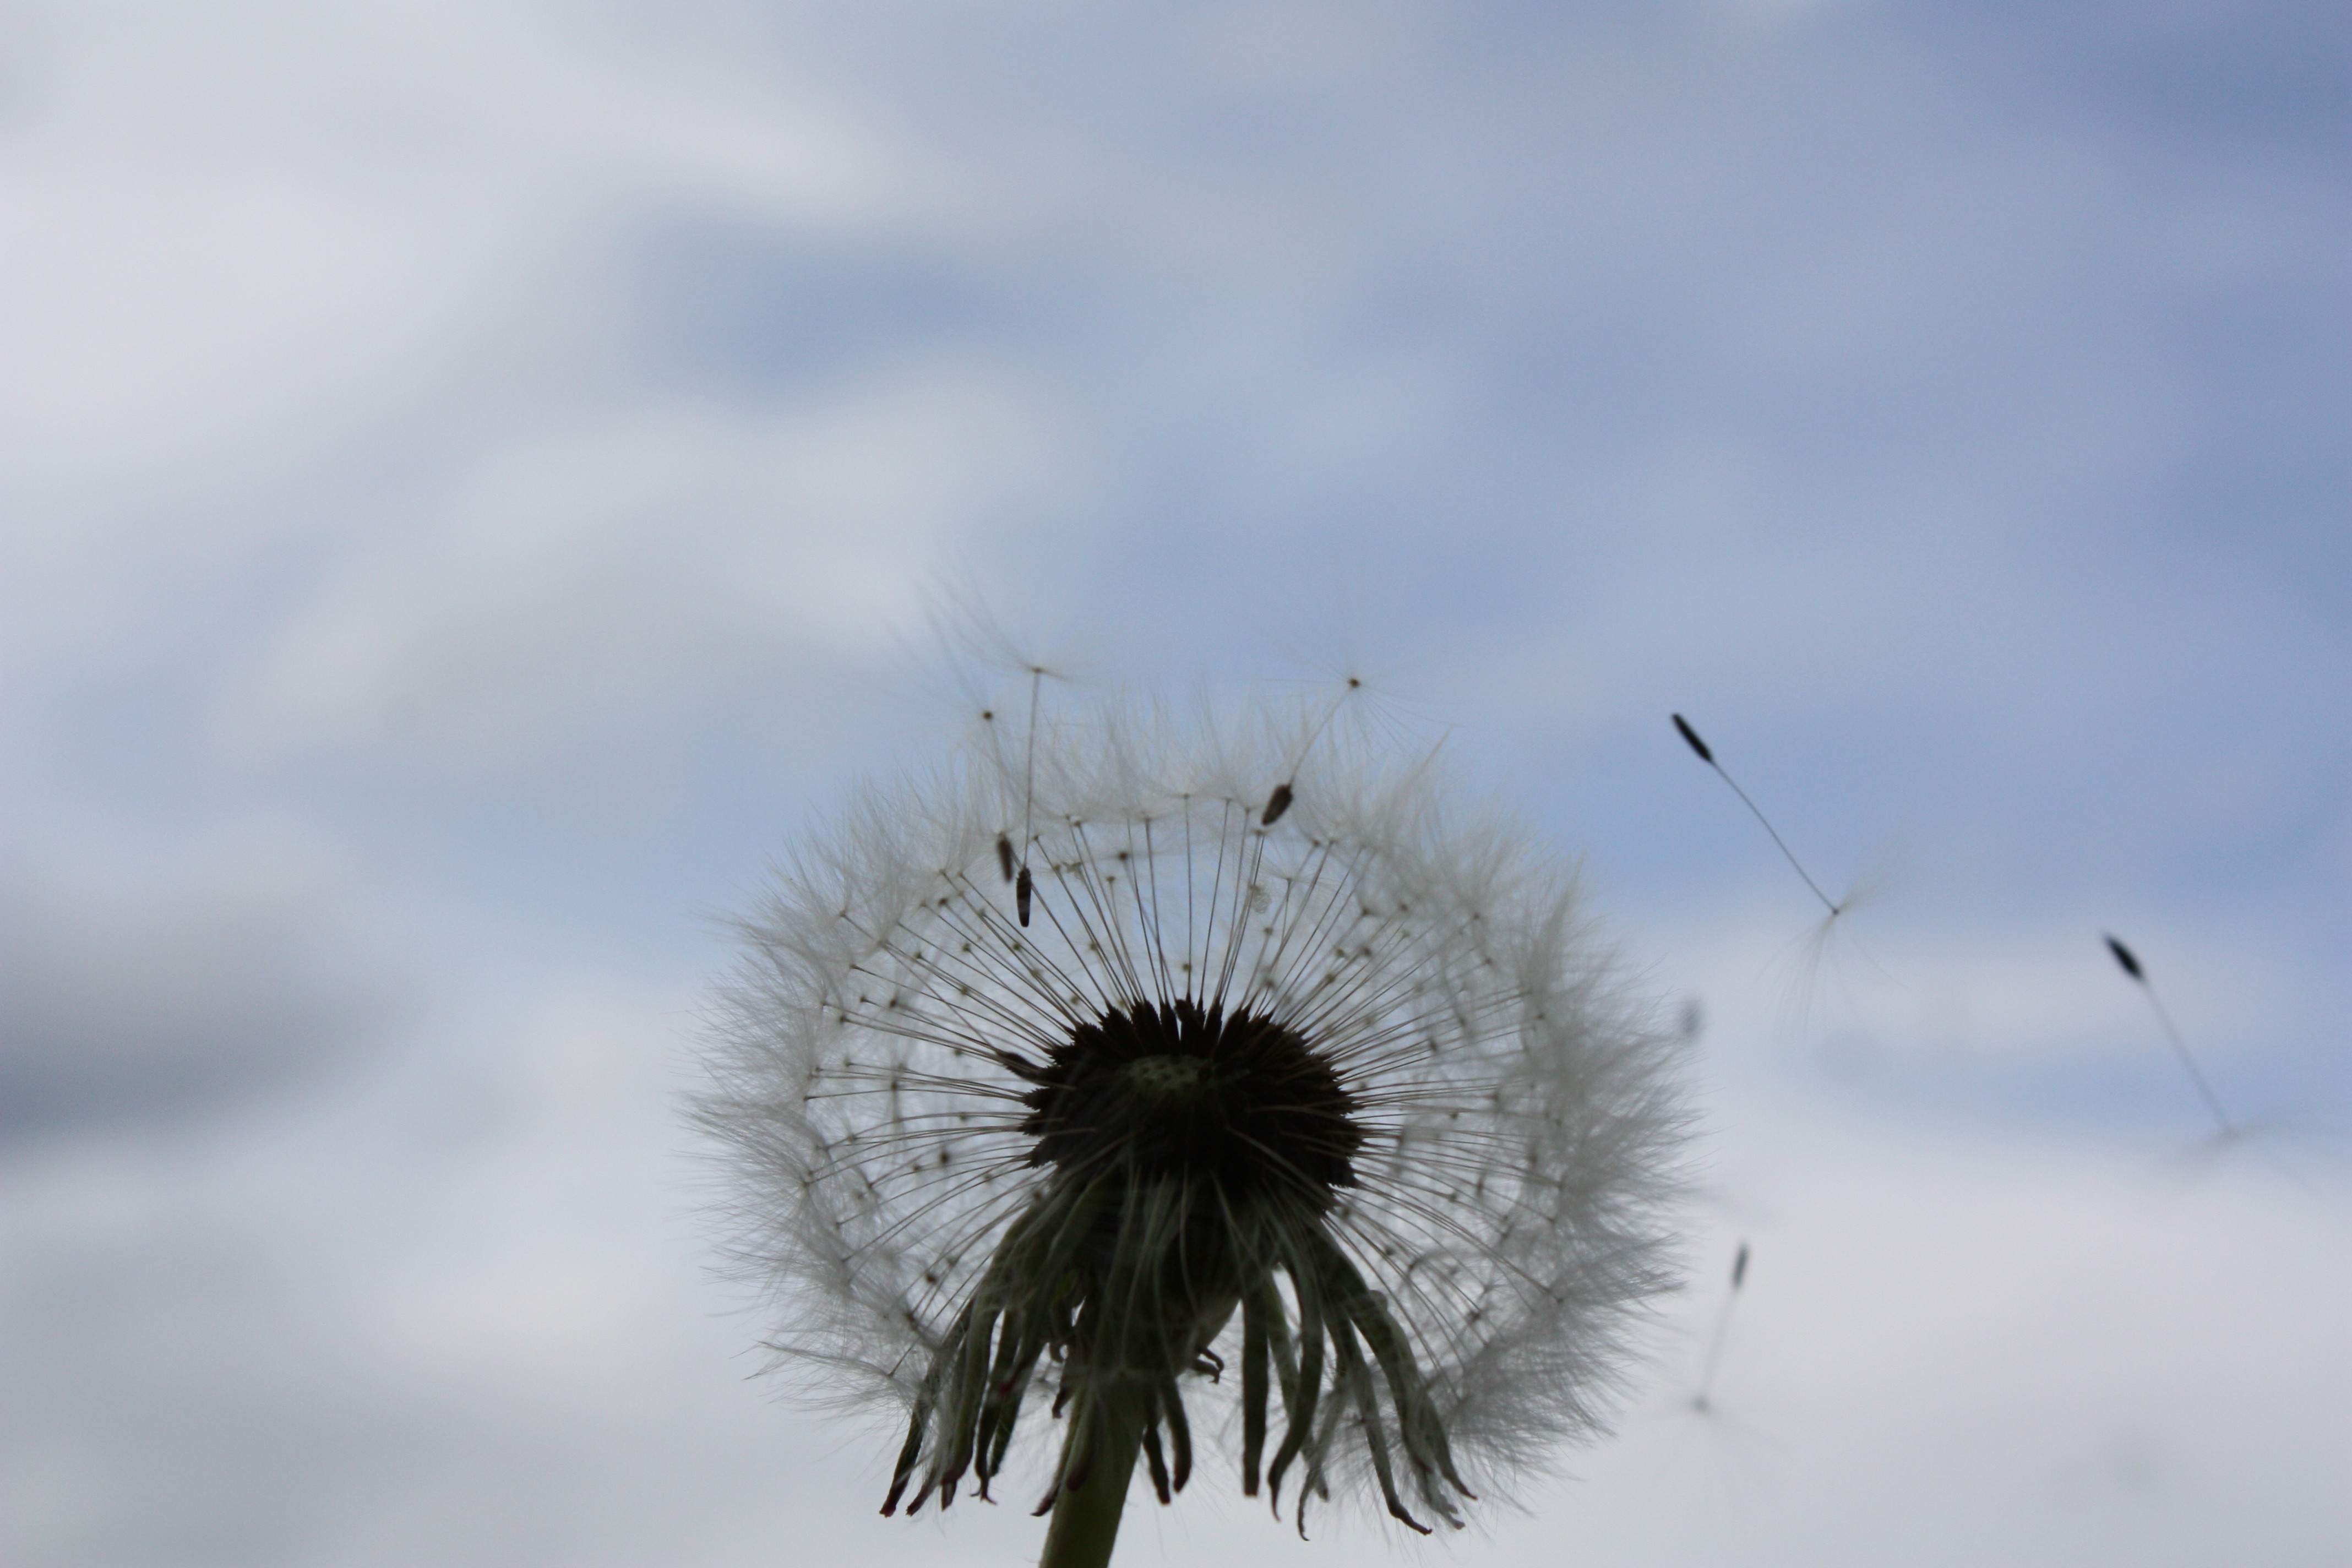
tree, nature, grass, snow, winter, plant, sky, dandelion, leaf, flower, wind, close up, free, macro photography, atmosphere of earth